Ferrari Challenge

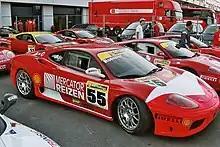
The Ferrari 360 Modena Challenge was the Ferrari Challenge racer replacing the F355 Challenge.

The Ferrari Challenge uses a single model from the manufacturer's road car range, suitably modified to make them safe for competition use. The lineage began with the 348 Challenge in 1993, followed by its successor, the F355 Challenge, and the 360 Modena was introduced in 2000. The F355 remained eligible during 2000 and 2001. The 360 Challenge version was the first competition-orientated version to be marketed to the public. The F430 Challenge was phased in during a transitional year in 2006, with the same being the case for the 458 Challenge in 2011. The F430 introduced carbon-ceramic brake discs for the first time and gained over the 360CS, which has reduced lap times to approximately three seconds shy of the F430 GT2. The 458 Challenge is the first to have driver controlled aids such as traction control, stability management and adjustable ABS brakes.